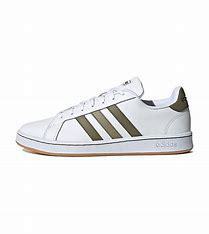
Brand: adidas
Model: NEO Grand Court Skate